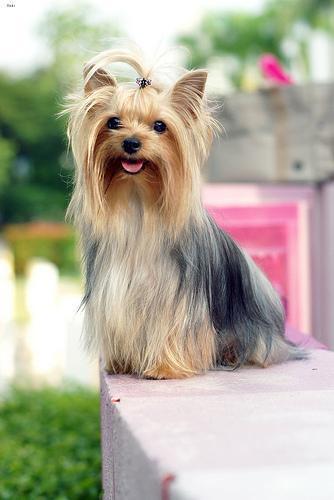
yorkshire terrier